Frank Searle (businessman)

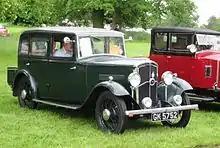
Rover 10/25 saloon 1929

In 1924, Daimler Airway was merged with three other airlines, Handley Page Transport, Instone Airline and British Marine Air Navigation, to form Imperial Airways.